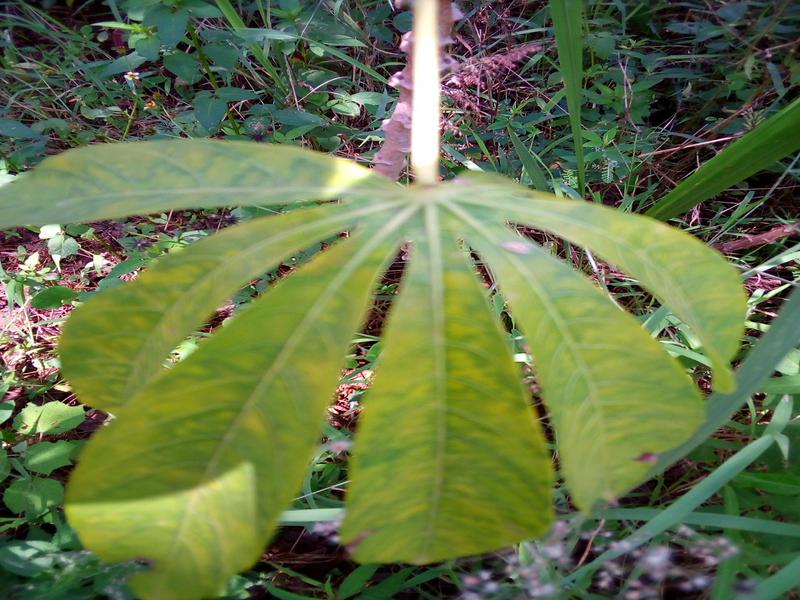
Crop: cassava
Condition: brown_streak_disease